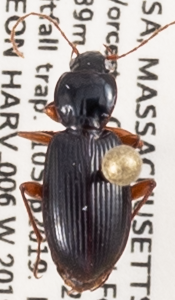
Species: Synuchus impunctatus
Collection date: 2019-09-10
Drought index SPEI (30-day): -0.344
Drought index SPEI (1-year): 1.19
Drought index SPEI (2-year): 1.69